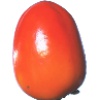
Label: Kaki 1